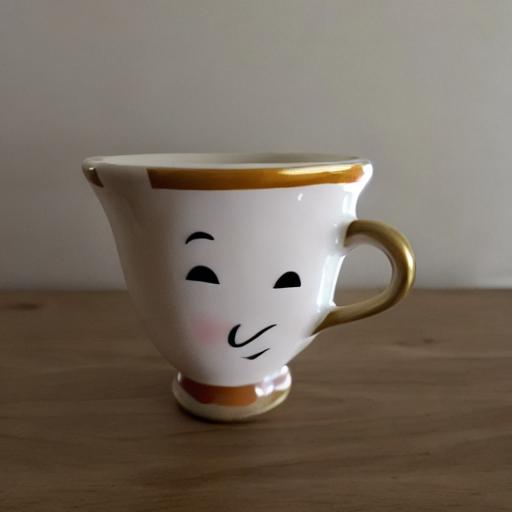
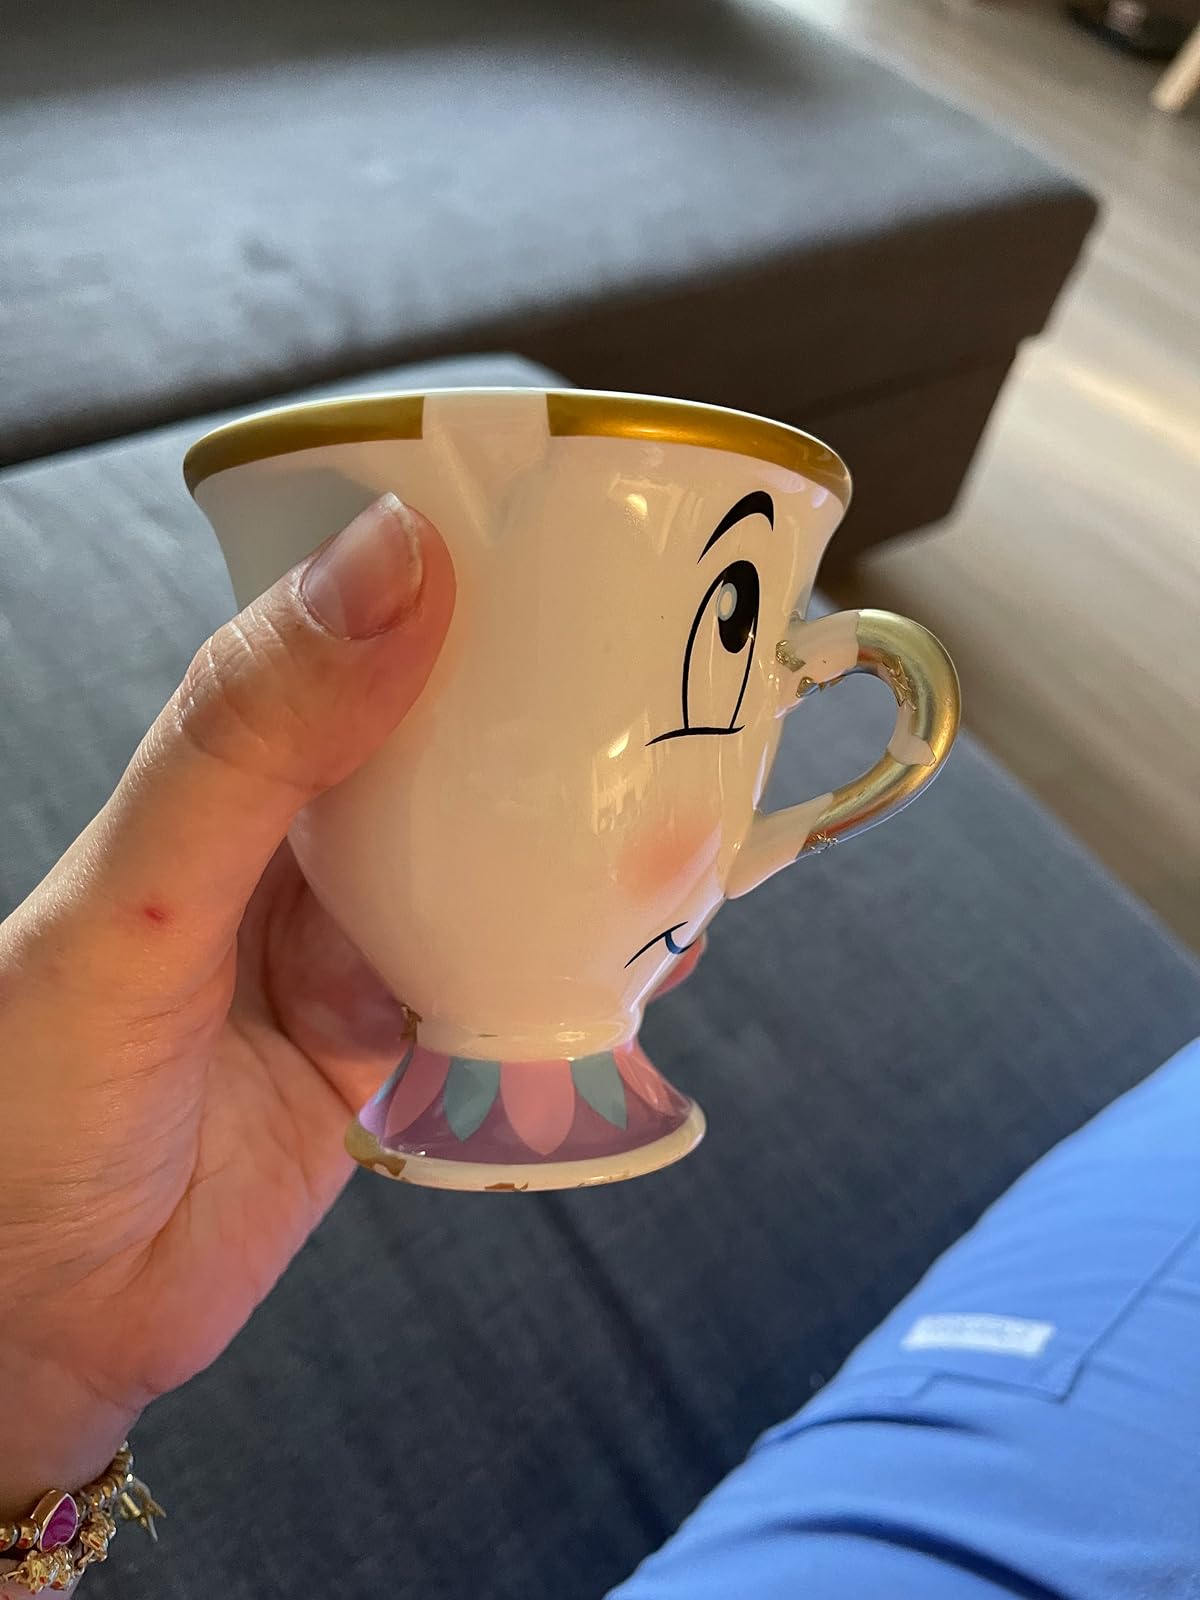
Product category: items_mug
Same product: no